Briggs Manufacturing Company

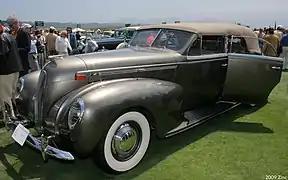
1938 Lincoln V12 by LeBaron and Briggs

LeBaron Carossiers Inc, a New York City custom body builder, was bought in 1926 and activities moved to Detroit and named LeBaron Studios. A New York design office remained at 724 Fifth Avenue. The studio's first influence was on design of the Briggs-built open bodies for the Ford Model A. By that time Briggs' Detroit plants were at Harper Avenue, Mack Avenue, Meldrum Avenue and Vernor Highway. A fire at Harper Avenue caused Briggs to lease the Model T plant at Highland Park in which they made many bodies for Chrysler. Later Briggs leased space in Ford's Cleveland, Ohio plant. LeBaron designers were responsible for the 1933 Ford V8 body and the Lincoln Zephyr.